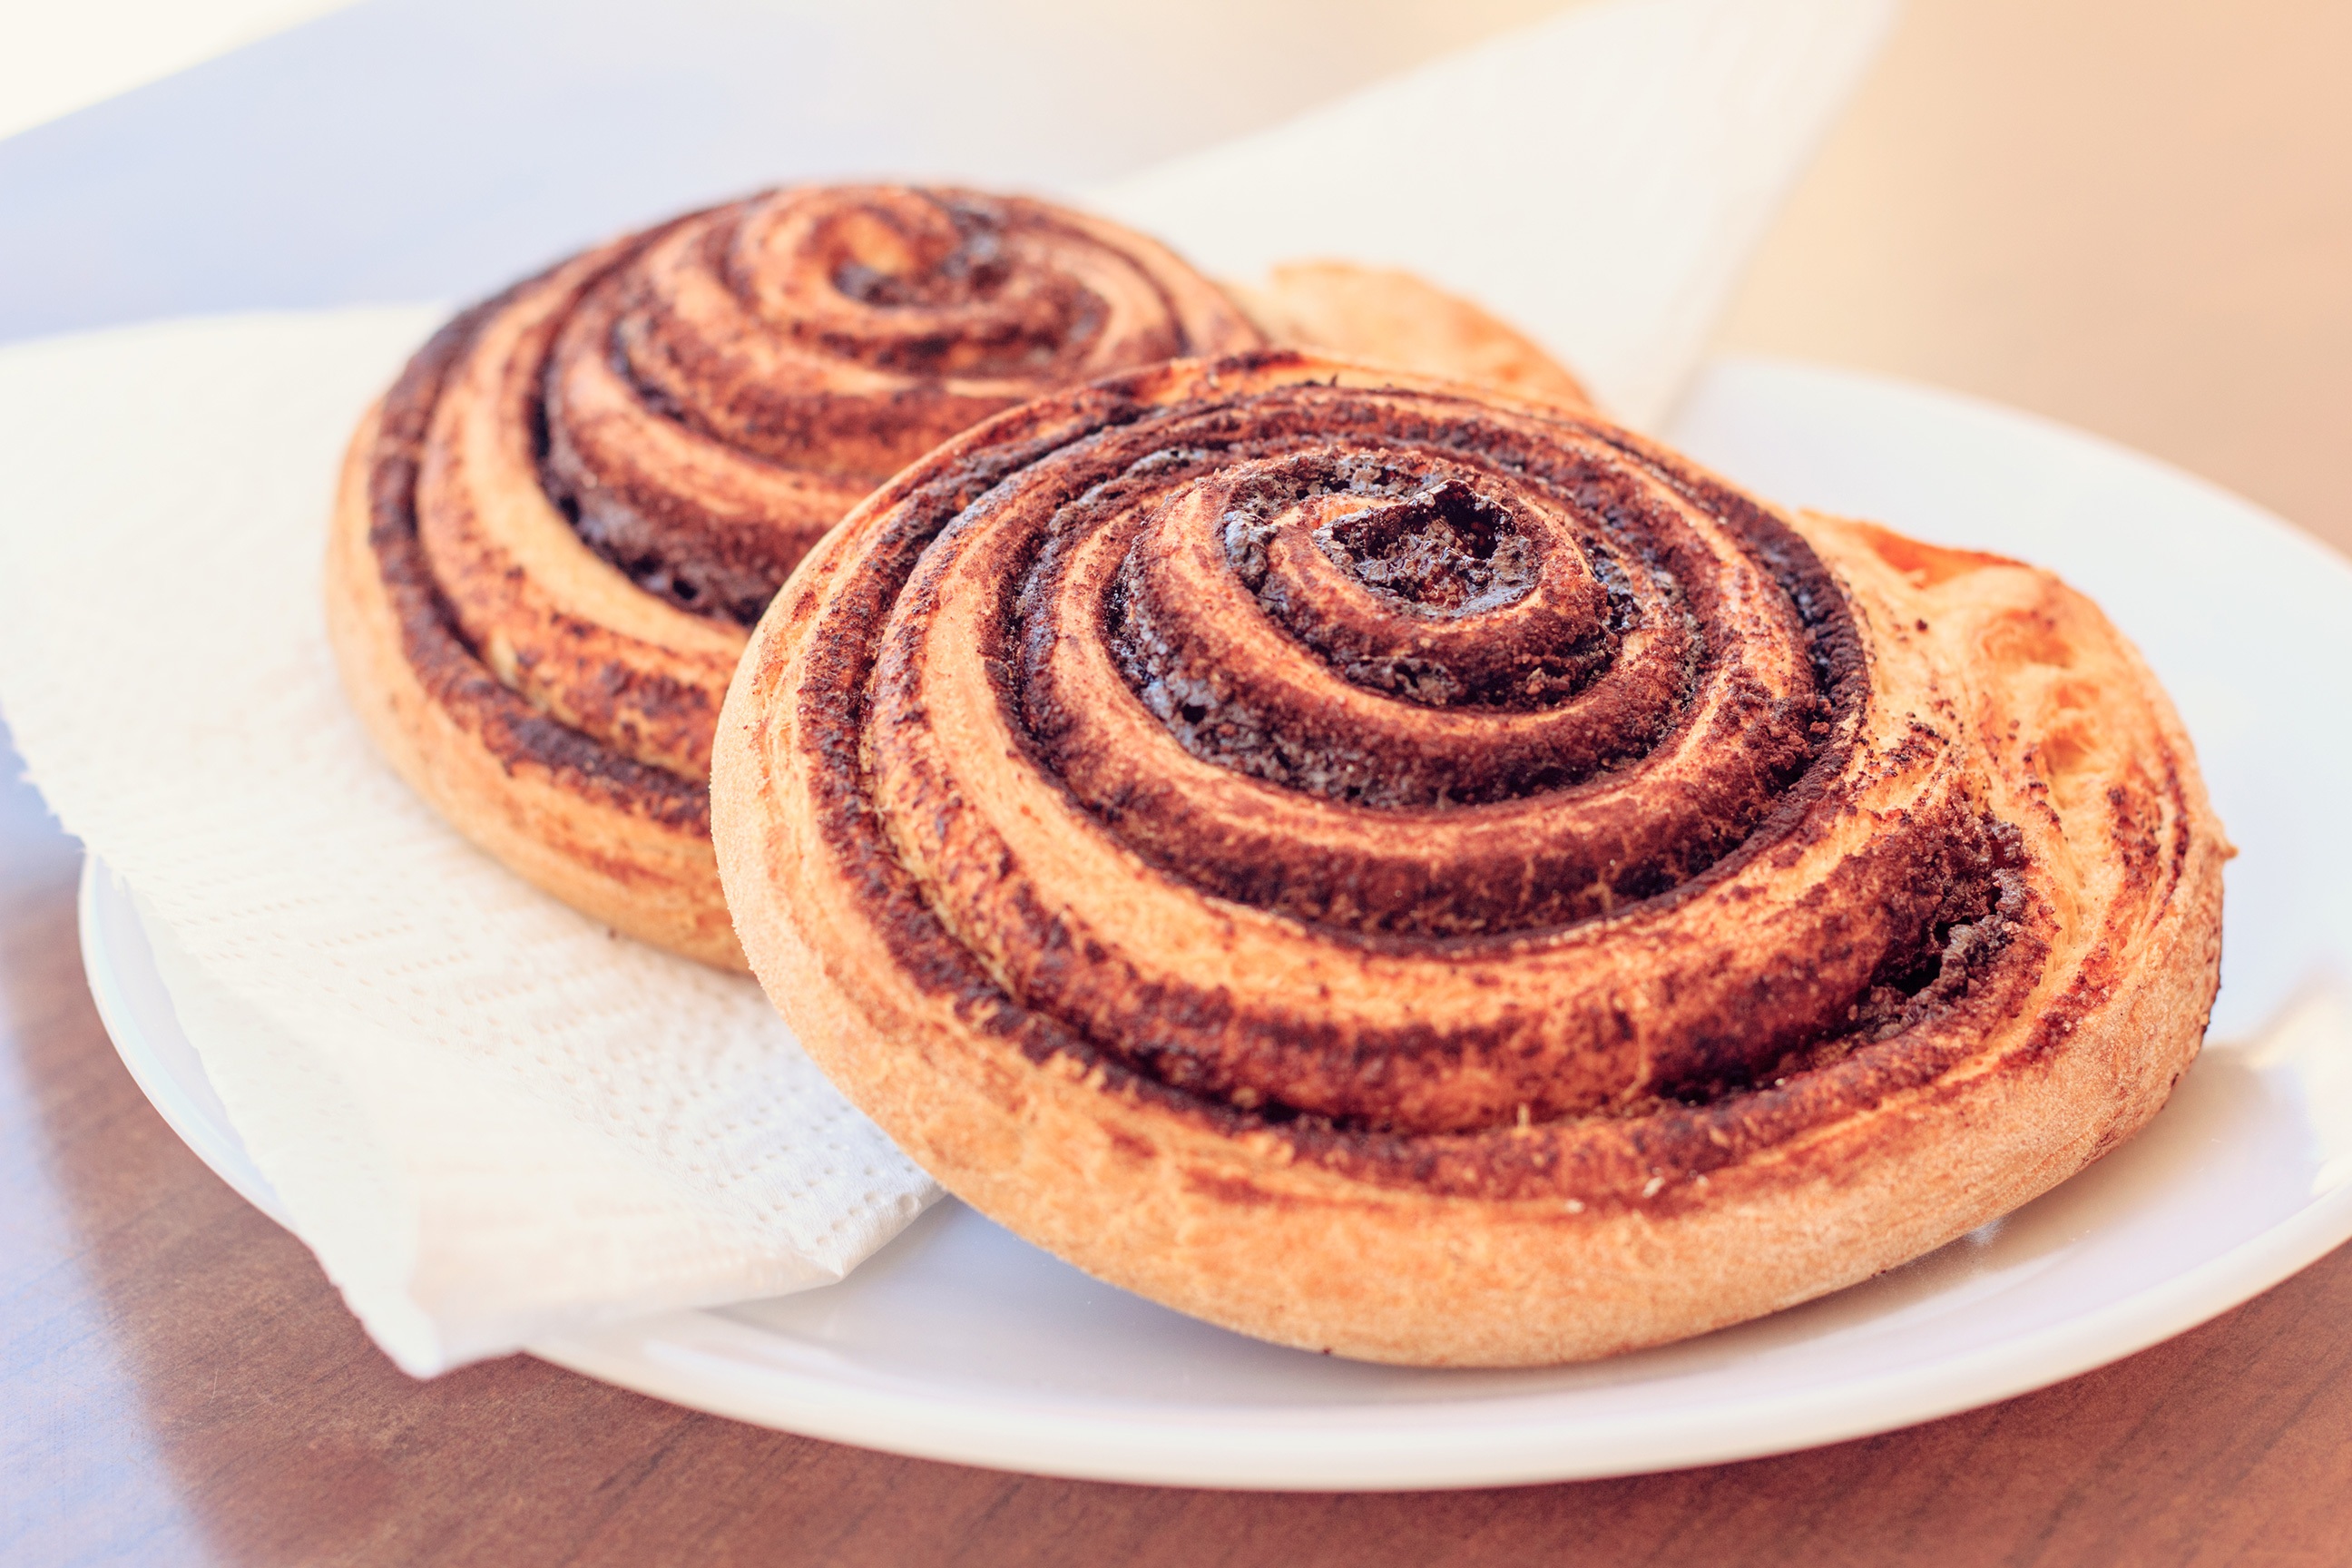
dish, meal, food, recipe, breakfast, baking, dessert, cuisine, pastries, cocoa, snail, sweets, baked goods, flavor, cinnamon roll, tennis shoes, cooking cooking, food drink, snack food, american food